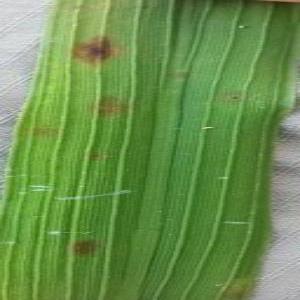
Disease: Brownspot